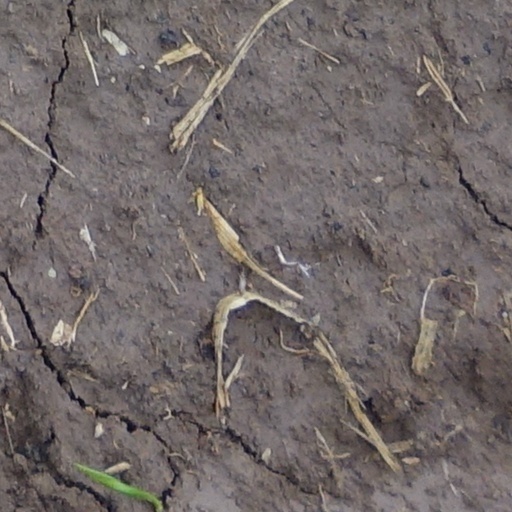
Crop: wheat